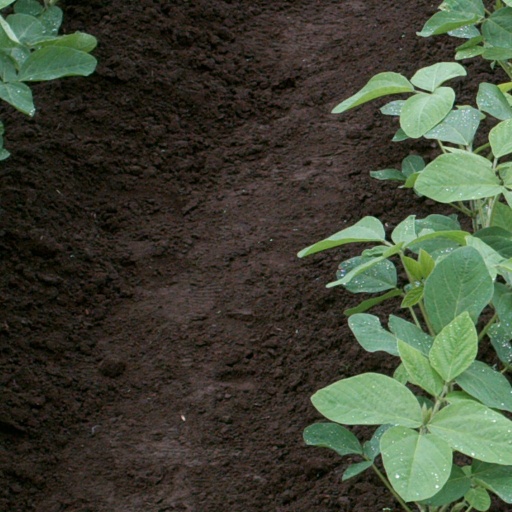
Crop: soybean